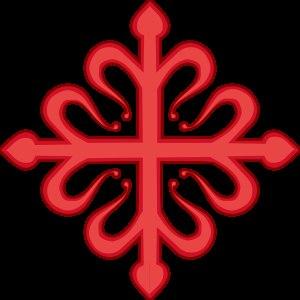
Cette liste recense les anciennes commanderies et maisons de l'Ordre du Temple dans l'actuelle communauté autonome de Castille-La Manche.